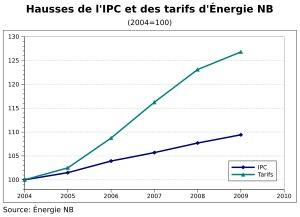
Énergie NB est une société de la Couronne de la province du Nouveau-Brunswick au Canada. Fondée en 1920, la société exerce le monopole du transport et de la distribution, en plus d'être le principal producteur d'électricité dans la province. En date de la fin de 2009, la société est organisée sous la forme d'une société de portefeuille regroupant quatre divisions, responsables de la production classique, de la production nucléaire, du transport, la quatrième étant responsable de la distribution et du service à la clientèle. Son siège social est établi à Fredericton.